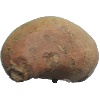
Label: Potato Sweet 1